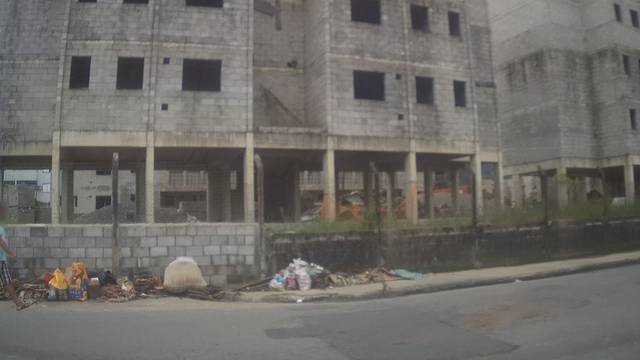
Region: Brazil
Coordinates: -23.943, -46.352